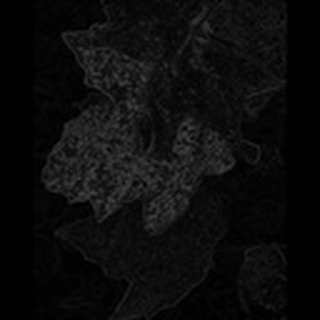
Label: cotton_powdery_mildew